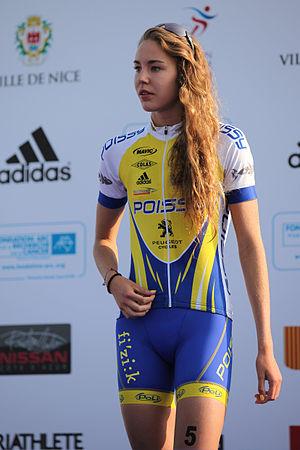
Cassandre Beaugrand, championne de France élite 2014, de triathlon.
Cassandre Beaugrand née le 23 mai 1997 à Livry-Gargan, est une triathlète française, championne de France courte distance. Elle est également championne de France, d’Europe et du monde en relais mixte, avec l'équipe de France de triathlon.